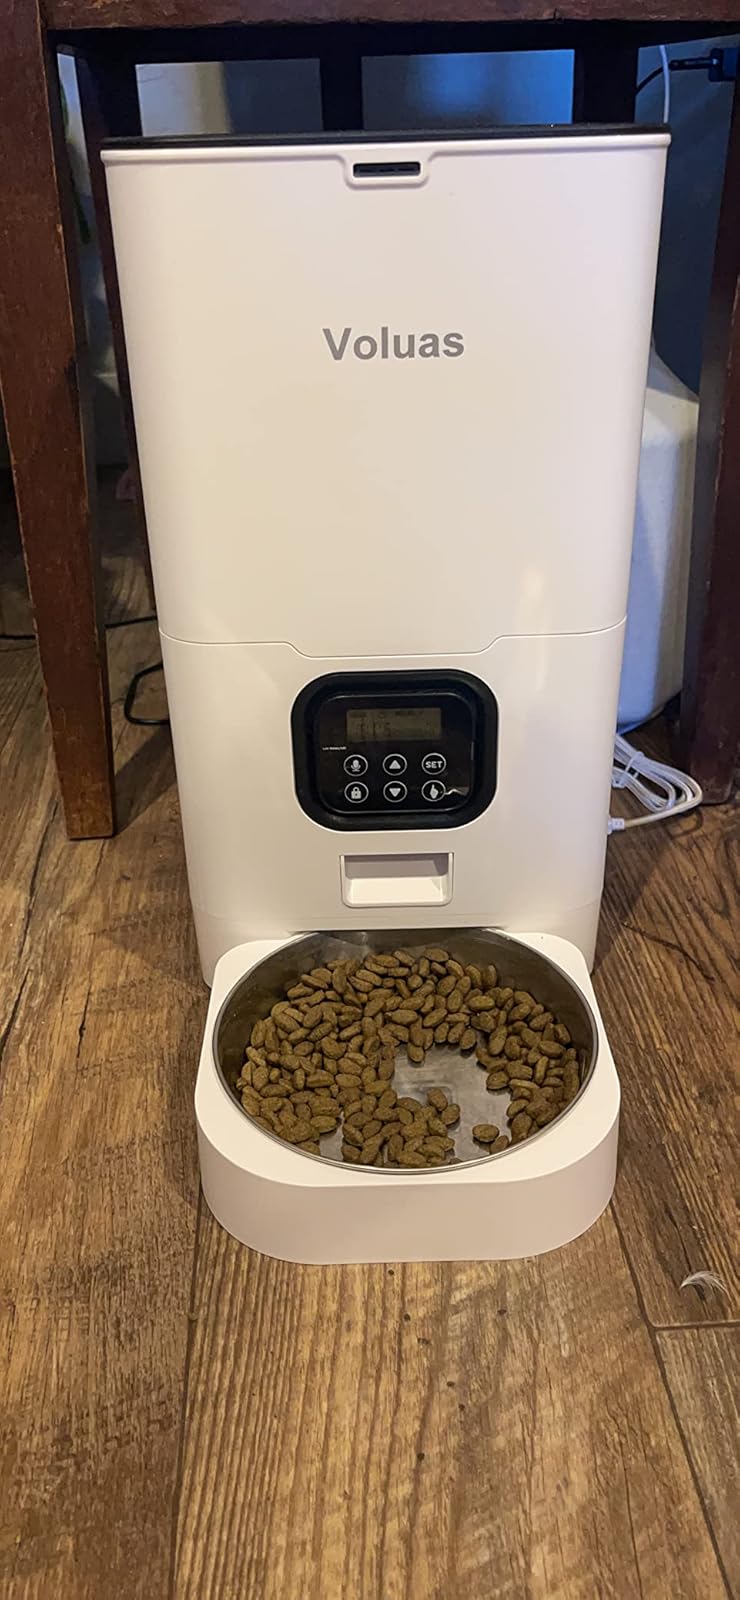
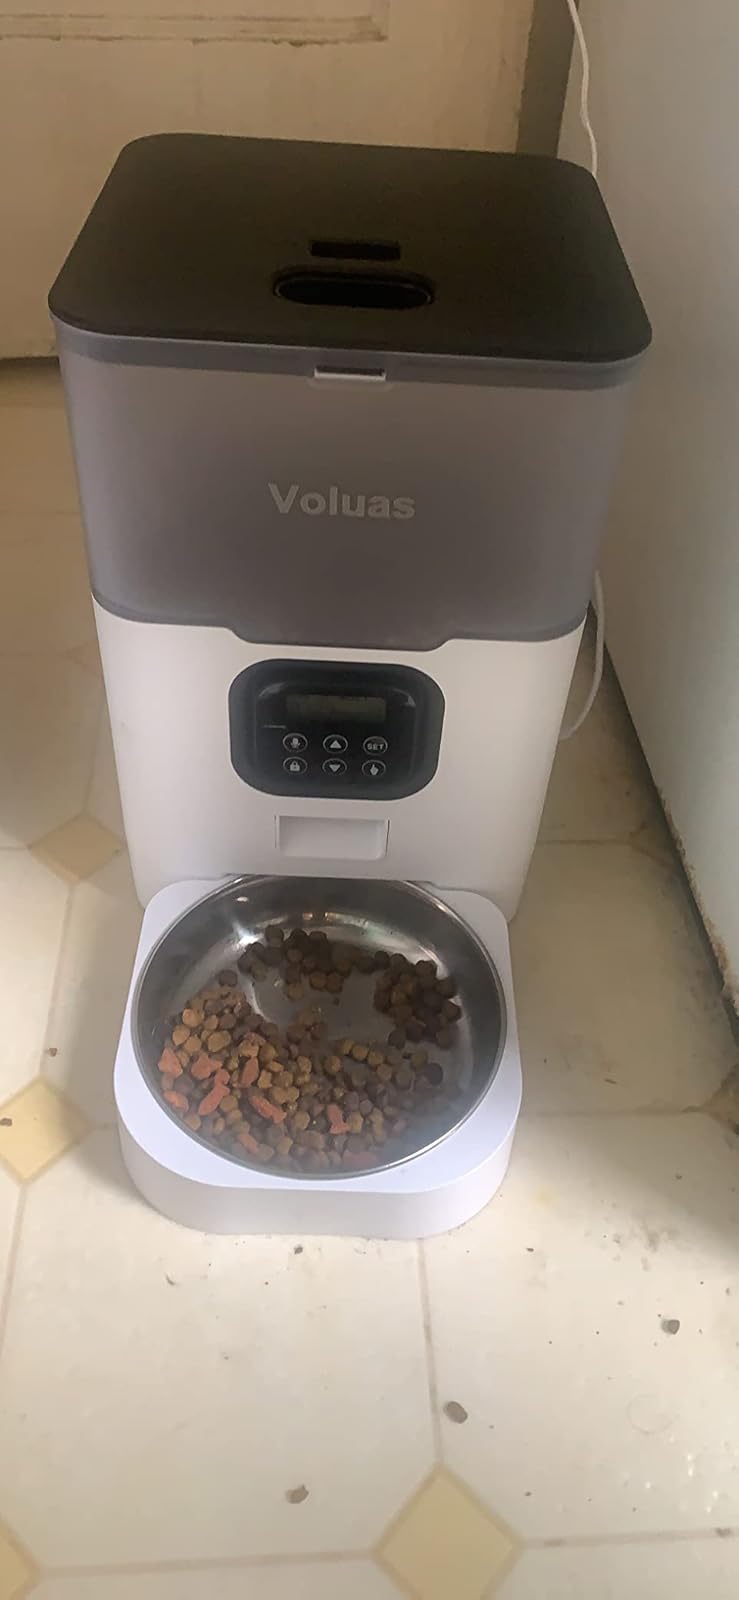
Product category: items_feeder
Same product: no